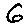
Label: 6